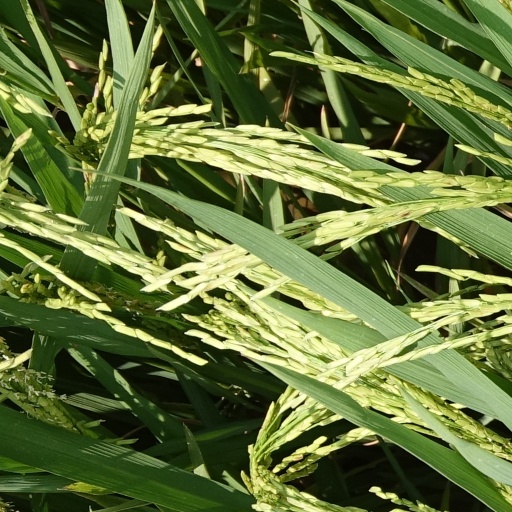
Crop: rice